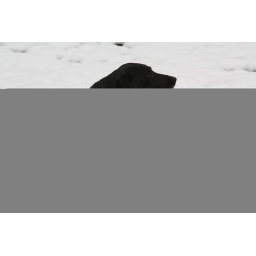
Message: From Gerald and Joan Bearden in Pinson. The dogs and the birds loved the snow.Email: jcbearden@charter.netName: Pinson, ALTo: pix@gowbrc.com